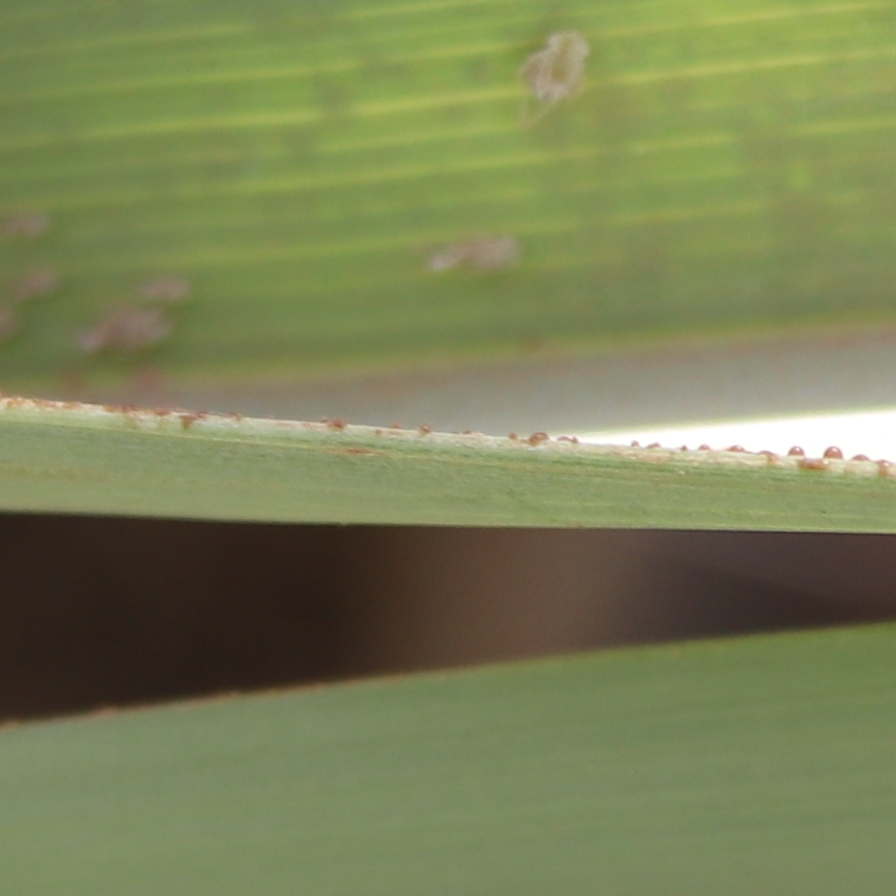
Label: Bug